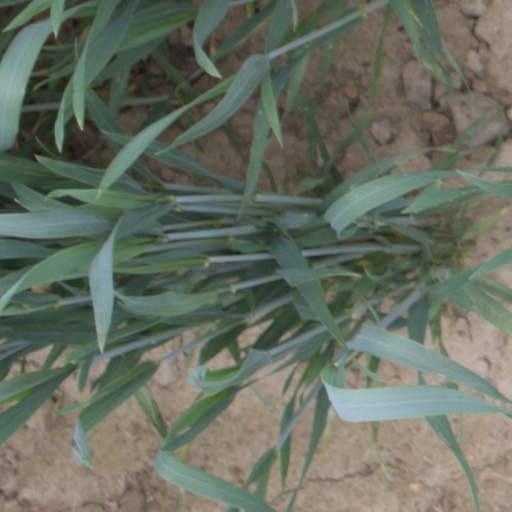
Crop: wheat